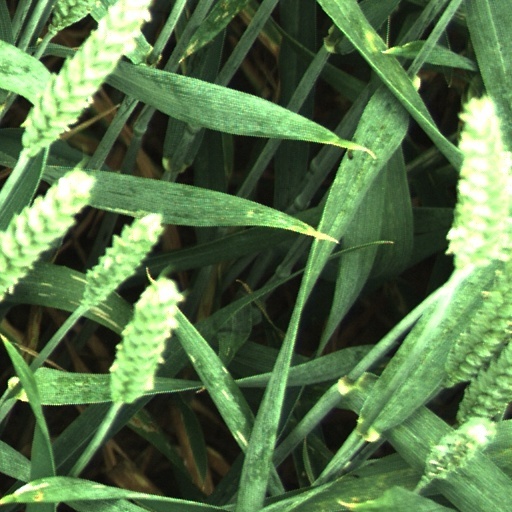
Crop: wheat